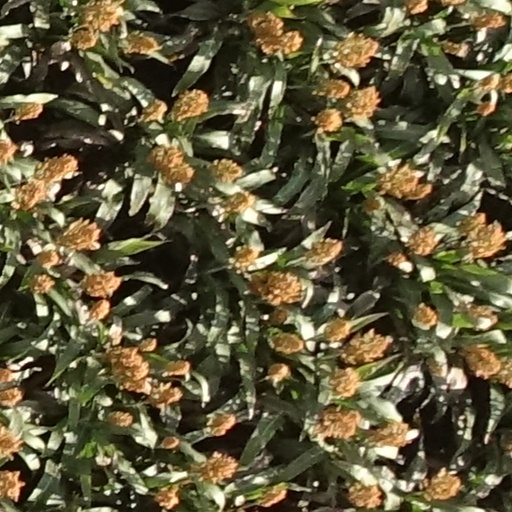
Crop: sorghum